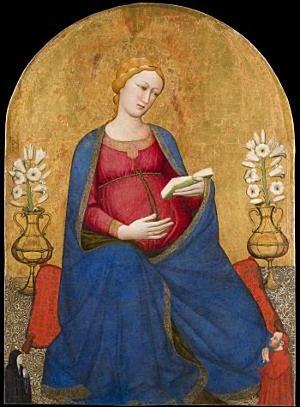
La Vierge enceinte ou Vierge parturiente est une figure de l'iconographie chrétienne représentant la Vierge Marie enceinte de Jésus, en particulier dans les confessions catholique et orthodoxe.
La Madonna del Parto est une œuvre peinte d'Antonio Veneziano, exposée dans la Pieve de Montefiesole à Pontassieve en Toscane.